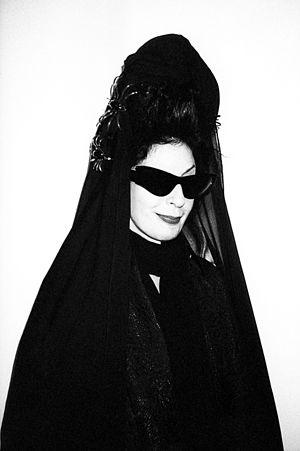
Diane Pernet est une blogueuse de mode, une journaliste et critique de mode internationale d'origine américaine basée à Paris. Elle est aussi la fondatrice du festival ASVOFF.« Figure emblématique des défilés », elle est connue pour son style vestimentaire personnel qu'elle conserve depuis plusieurs décennies, « tout de noir et de long vêtue », ses lunettes noires, ainsi qu'un perpétuel petit couvre-chef, jusqu'à être parfois surnommée « la sorcière ». Elle est décrite comme une « femme au regard de braise, chaussée de lunettes papillons, coiffée à la Pompadour et piquée d’un long voile, jupe aux chevilles sur souliers compensés »